Culture of Somalia

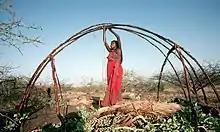

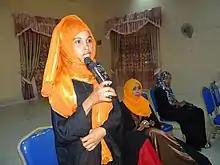
Somali woman in Hargeisa opening speech with traditional greeting.

Somali art is the artistic culture of the Somali people, both historic and contemporary. These include artistic traditions in pottery, music, architecture, wood carving and other genres. Somali art is characterized by its aniconism, partly as a result of the vestigial influence of the pre-Islamic mythology of the Somalis coupled with their ubiquitous Muslim beliefs. However, there have been instances in the past of artistic depictions representing living creatures such as the golden birds on the Mogadishan canopies, the camels and horses on the ancient rock paintings in northern Somalia, and the plant decorations on religious tombs in southern Somalia, but these are considered rare. Instead, intricate patterns and geometric designs, bold colors and monumental architecture were the norm.